Meeanee, New Zealand

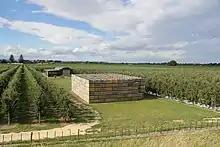
Apple orchard in Meeanee, Napier

Meeanee-Awatoto had a population of 2,541 at the 2018 New Zealand census, an increase of 609 people (31.5%) since the 2013 census, and an increase of 1,047 people (70.1%) since the 2006 census. There were 891 households, comprising 1,293 males and 1,248 females, giving a sex ratio of 1.04 males per female. The median age was 43.7 years (compared with 37.4 years nationally), with 471 people (18.5%) aged under 15 years, 399 (15.7%) aged 15 to 29, 1,221 (48.1%) aged 30 to 64, and 444 (17.5%) aged 65 or older.